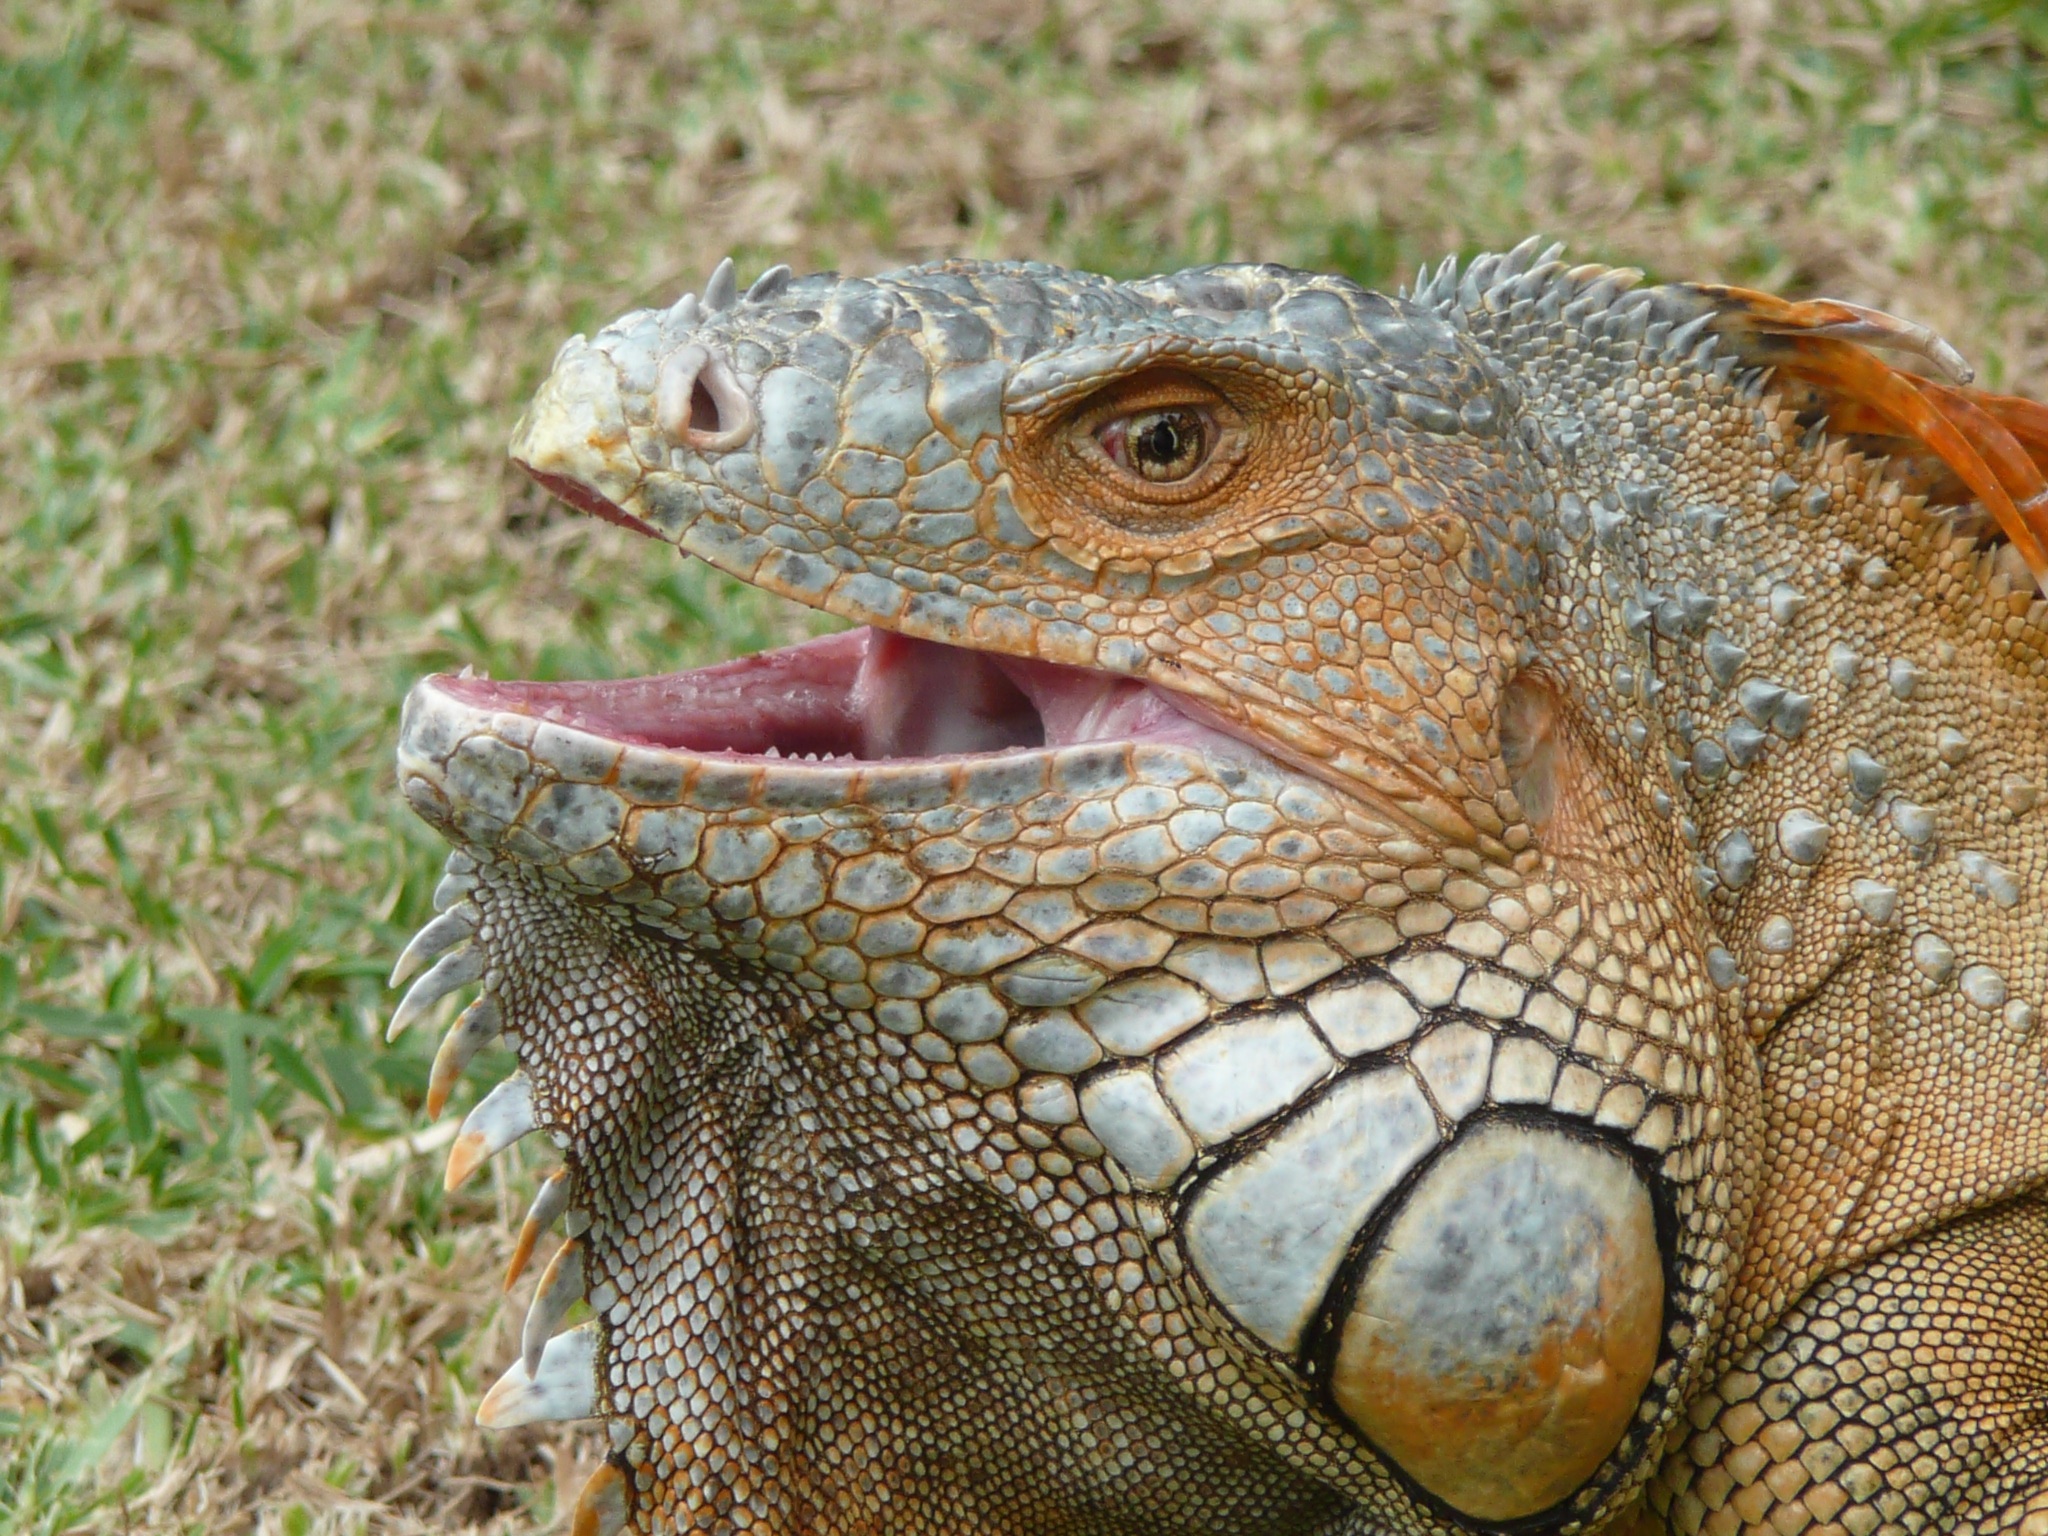
wildlife, reptile, iguana, fauna, lizard, monitor, close up, animals, vertebrate, iguania, lacerta, agamidae, agama, komodo dragon, american alligator, scaled reptile, lacertidae, african chameleon